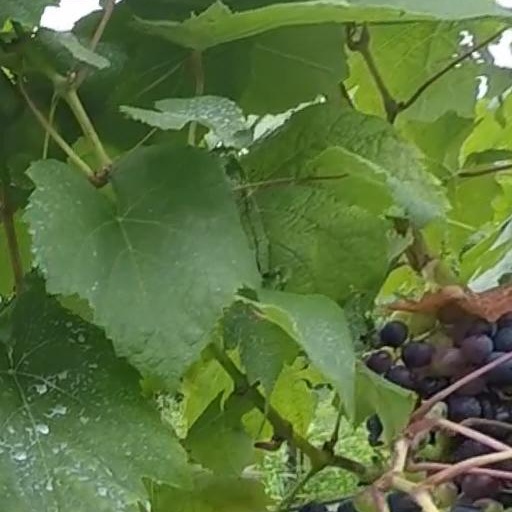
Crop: grape